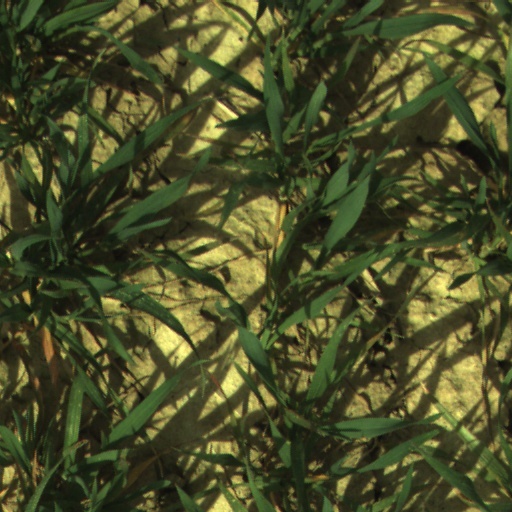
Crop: wheat